Ovaltine Cafe

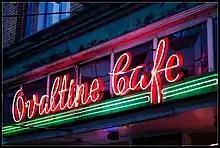

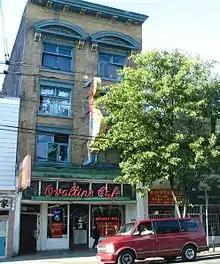
Ovaltine Cafe, 251 East Hastings Street

The Ovaltine Cafe is a traditional diner in the Downtown Eastside neighbourhood of Vancouver, British Columbia, Canada, known for its traditional decor. The cafe was opened in 1942 and has served as a set for movies and television shows that want to film in a restaurant with an old-fashioned appearance.